Kevin Gomez-Nieto

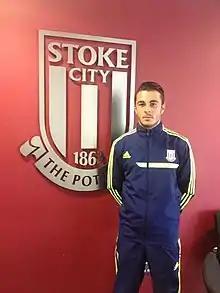
Gomez-Nieto With Stoke City in 2013

Kevin Gomez-Nieto (born 11 January 1994) is a Dutch footballer who plays as a right-back for Rijnvogels in the Dutch Derde Divisie.